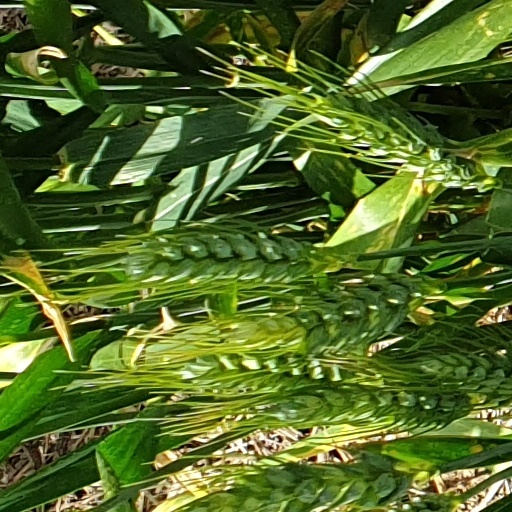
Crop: wheat